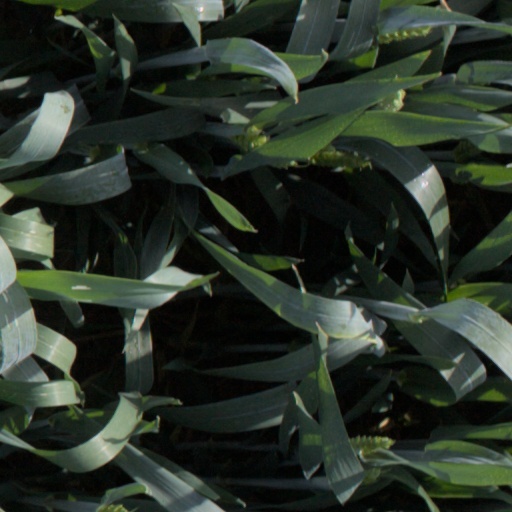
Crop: wheat